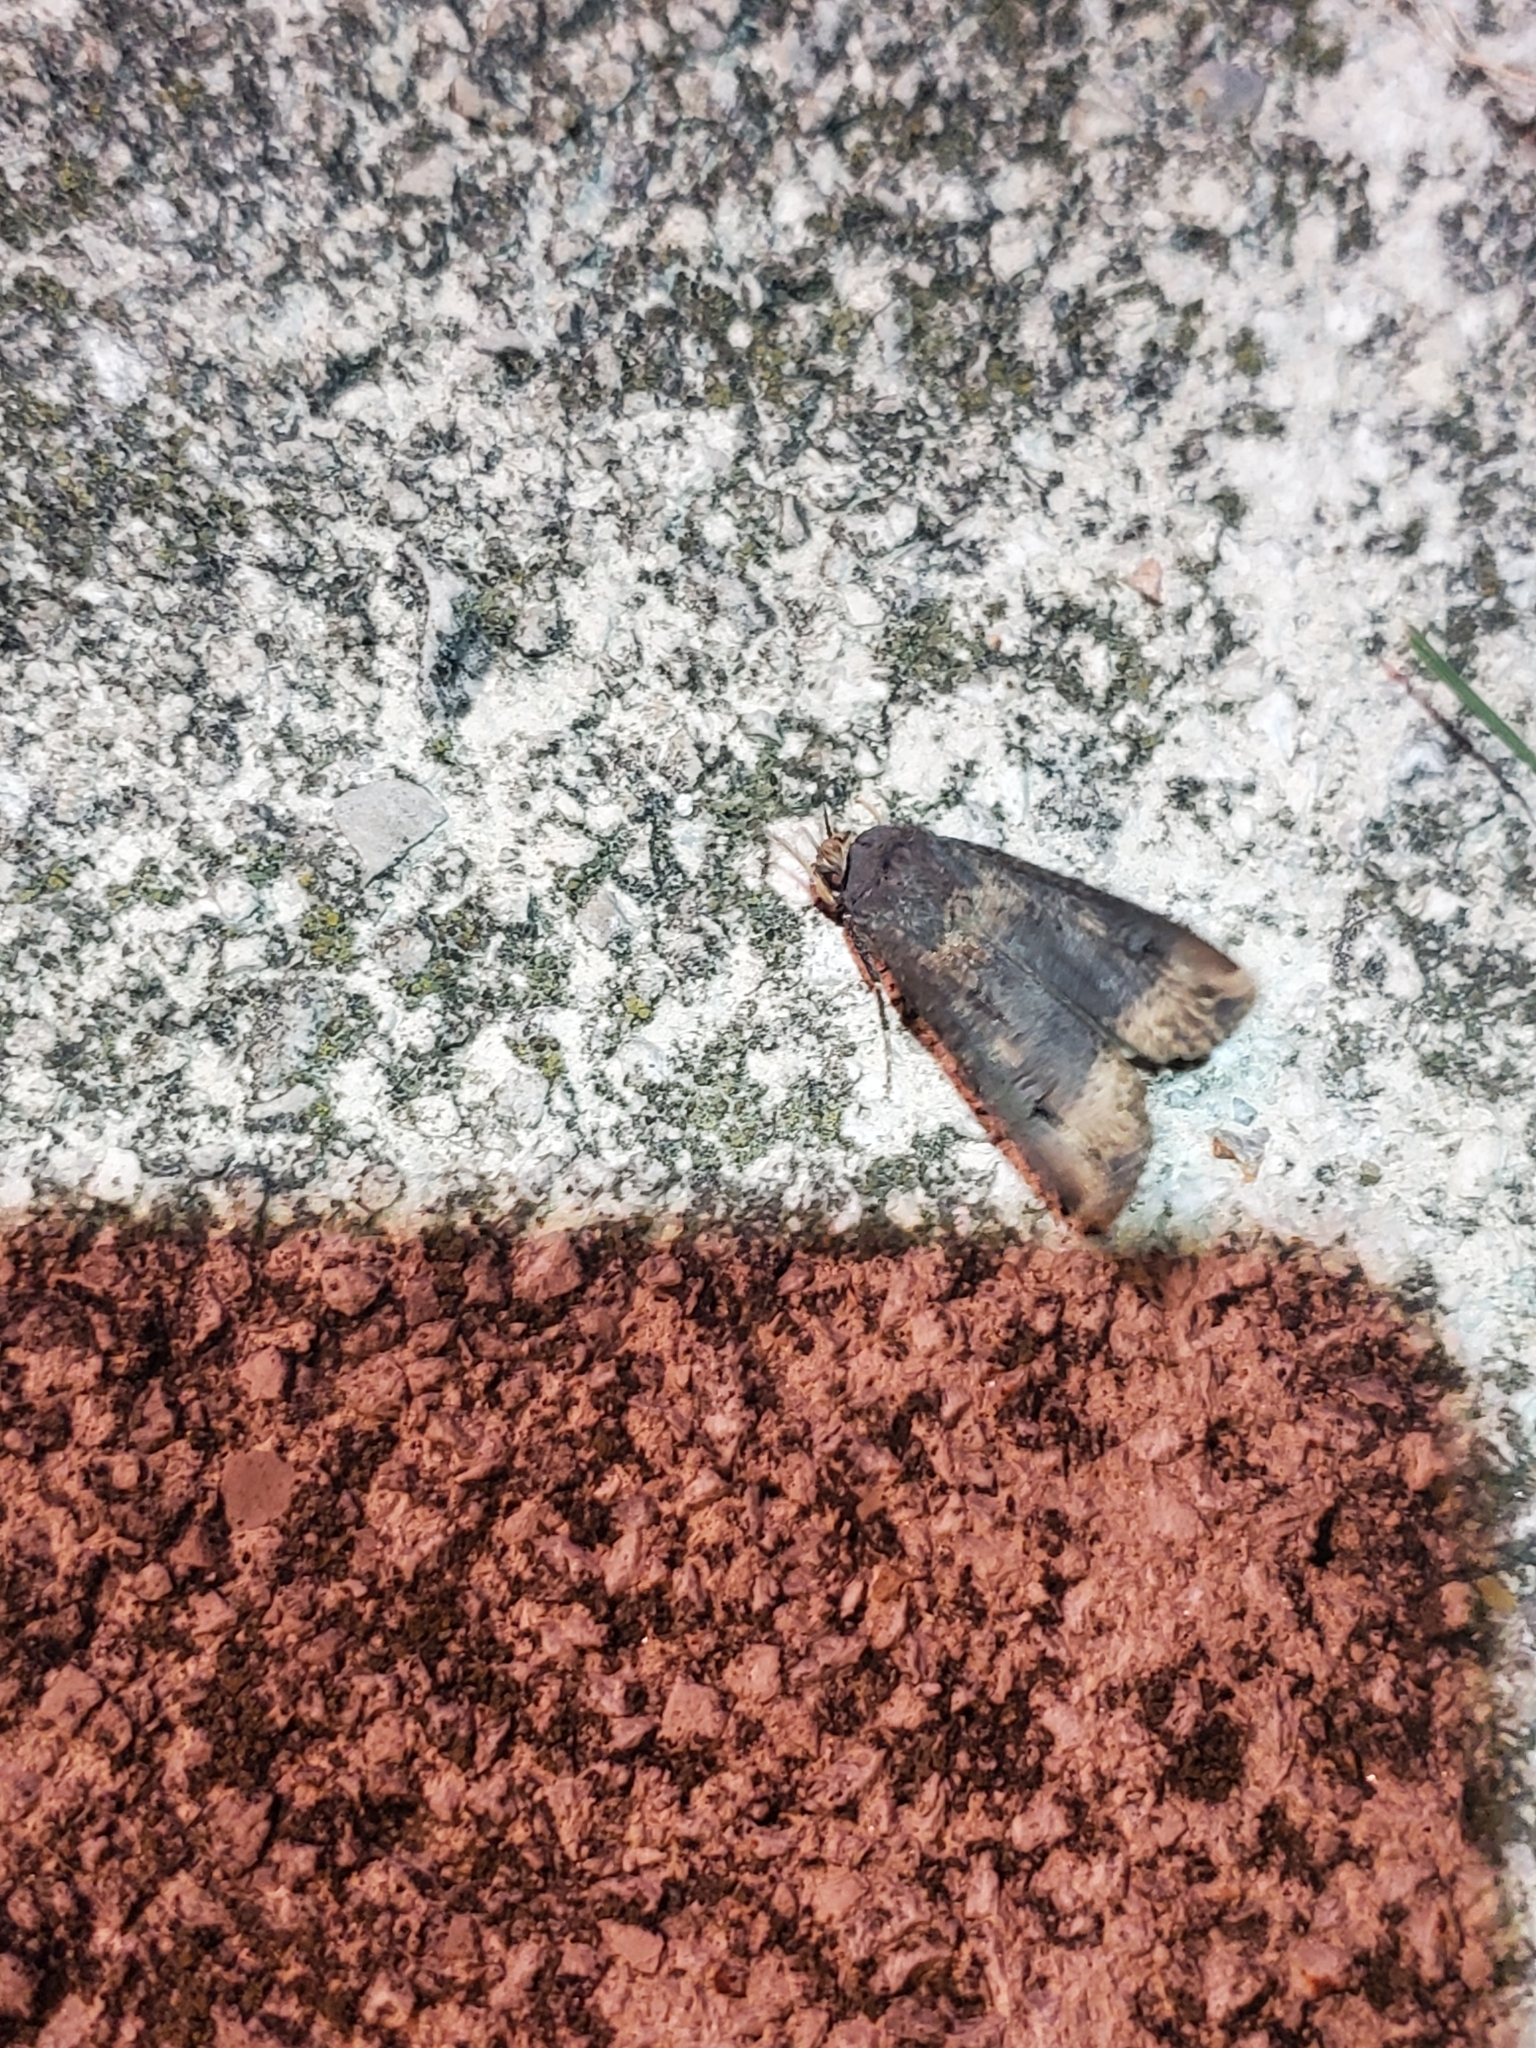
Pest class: cutworms